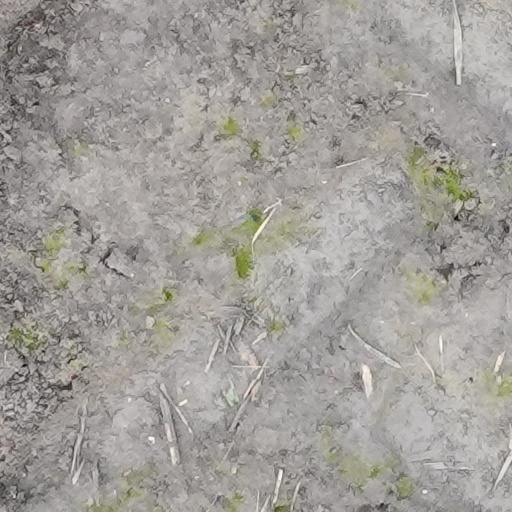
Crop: wheat